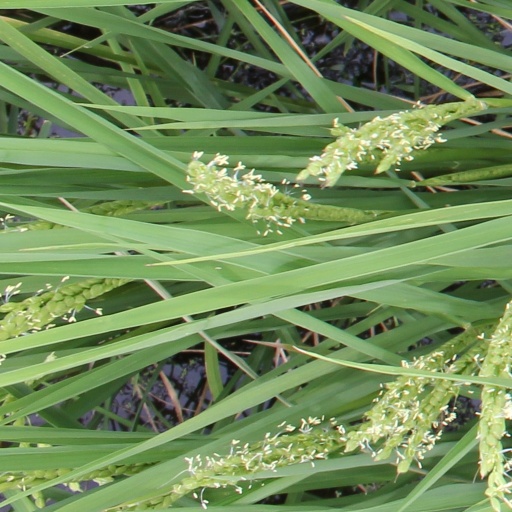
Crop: rice